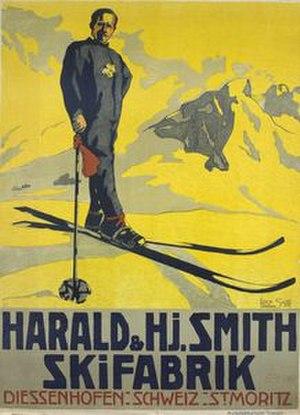
Affiche pour la Harald Smith Skifabrik (environ 1905)
Harald Smith, né le 29 juin 1879 à Østre Aker et mort le 16 avril 1977 à Bad Ragaz, est un coureur du combiné nordique norvégien.